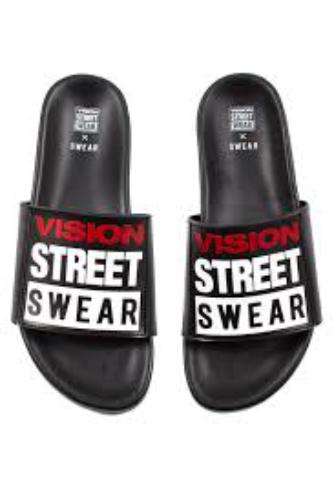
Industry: Clothes